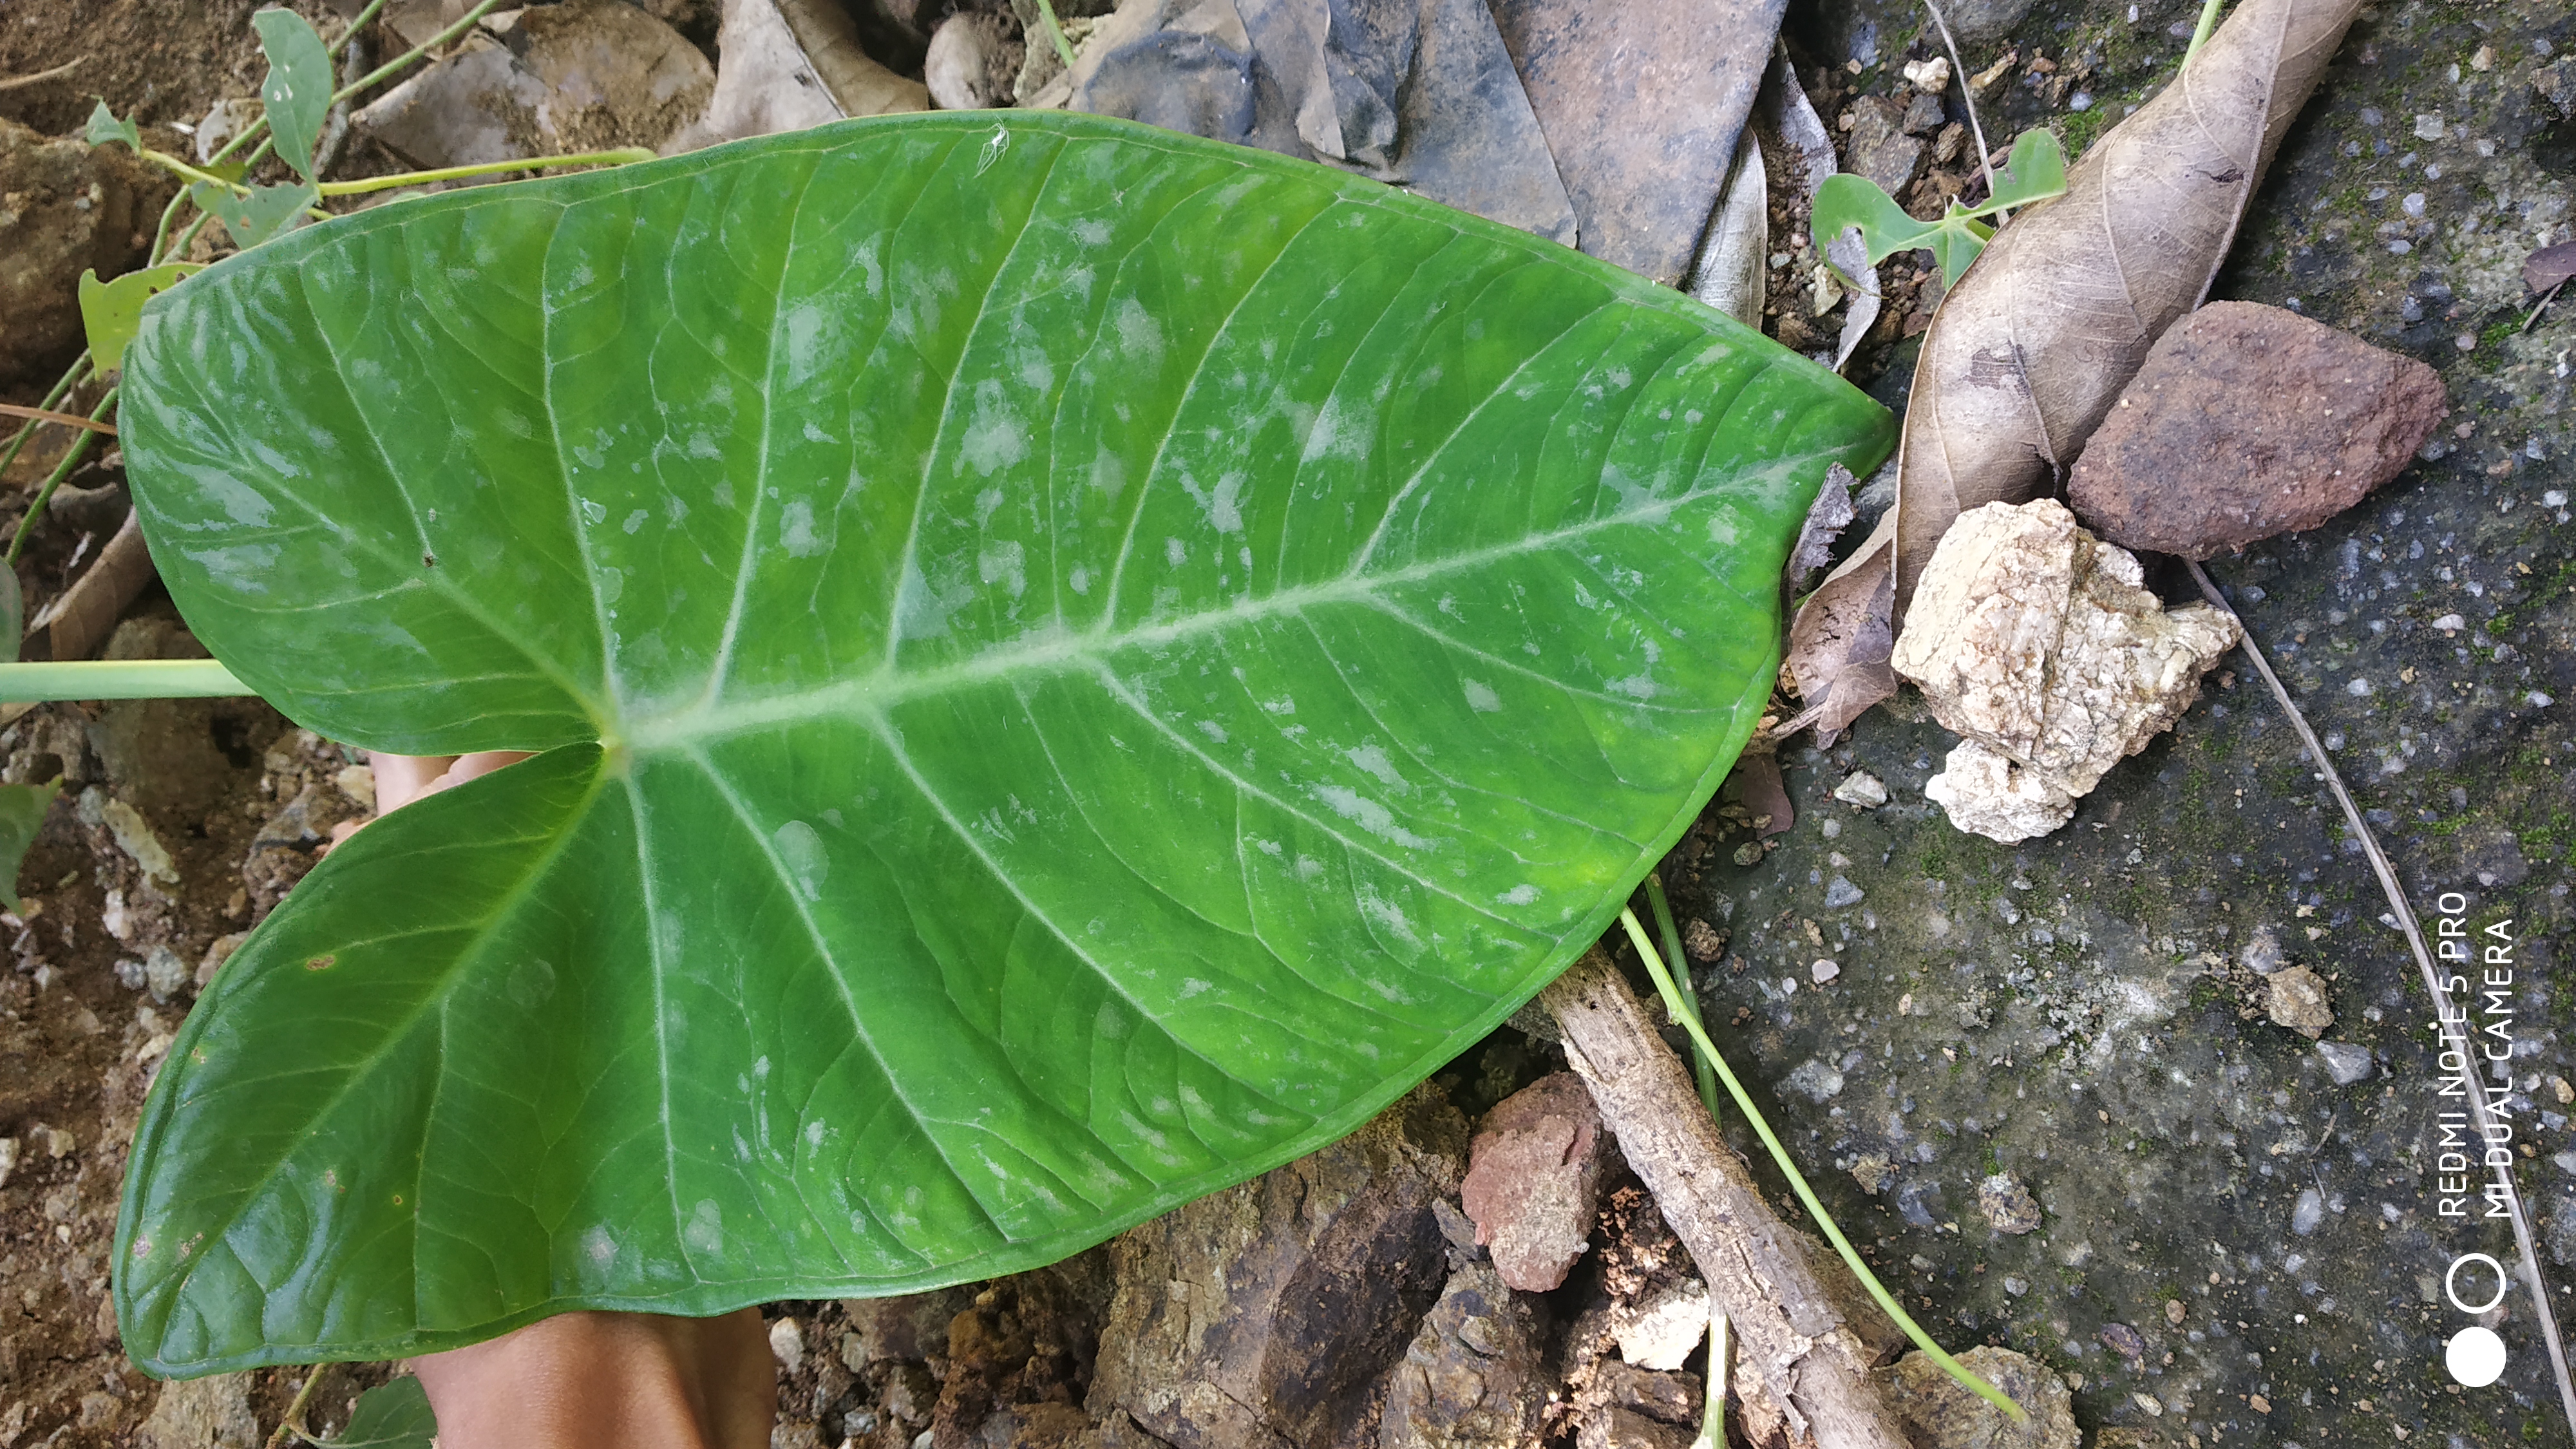
Plant: Taro